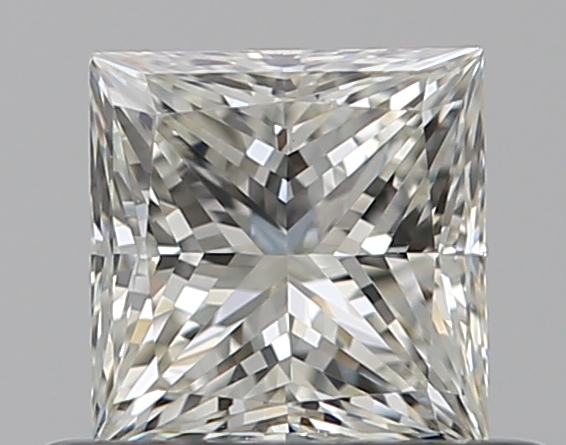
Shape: princess
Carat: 0.5
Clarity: VVS2
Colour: J
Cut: EX
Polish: VG
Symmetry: VG
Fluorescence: N
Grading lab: GIA
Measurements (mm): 4.38 x 4.27 x 3.16